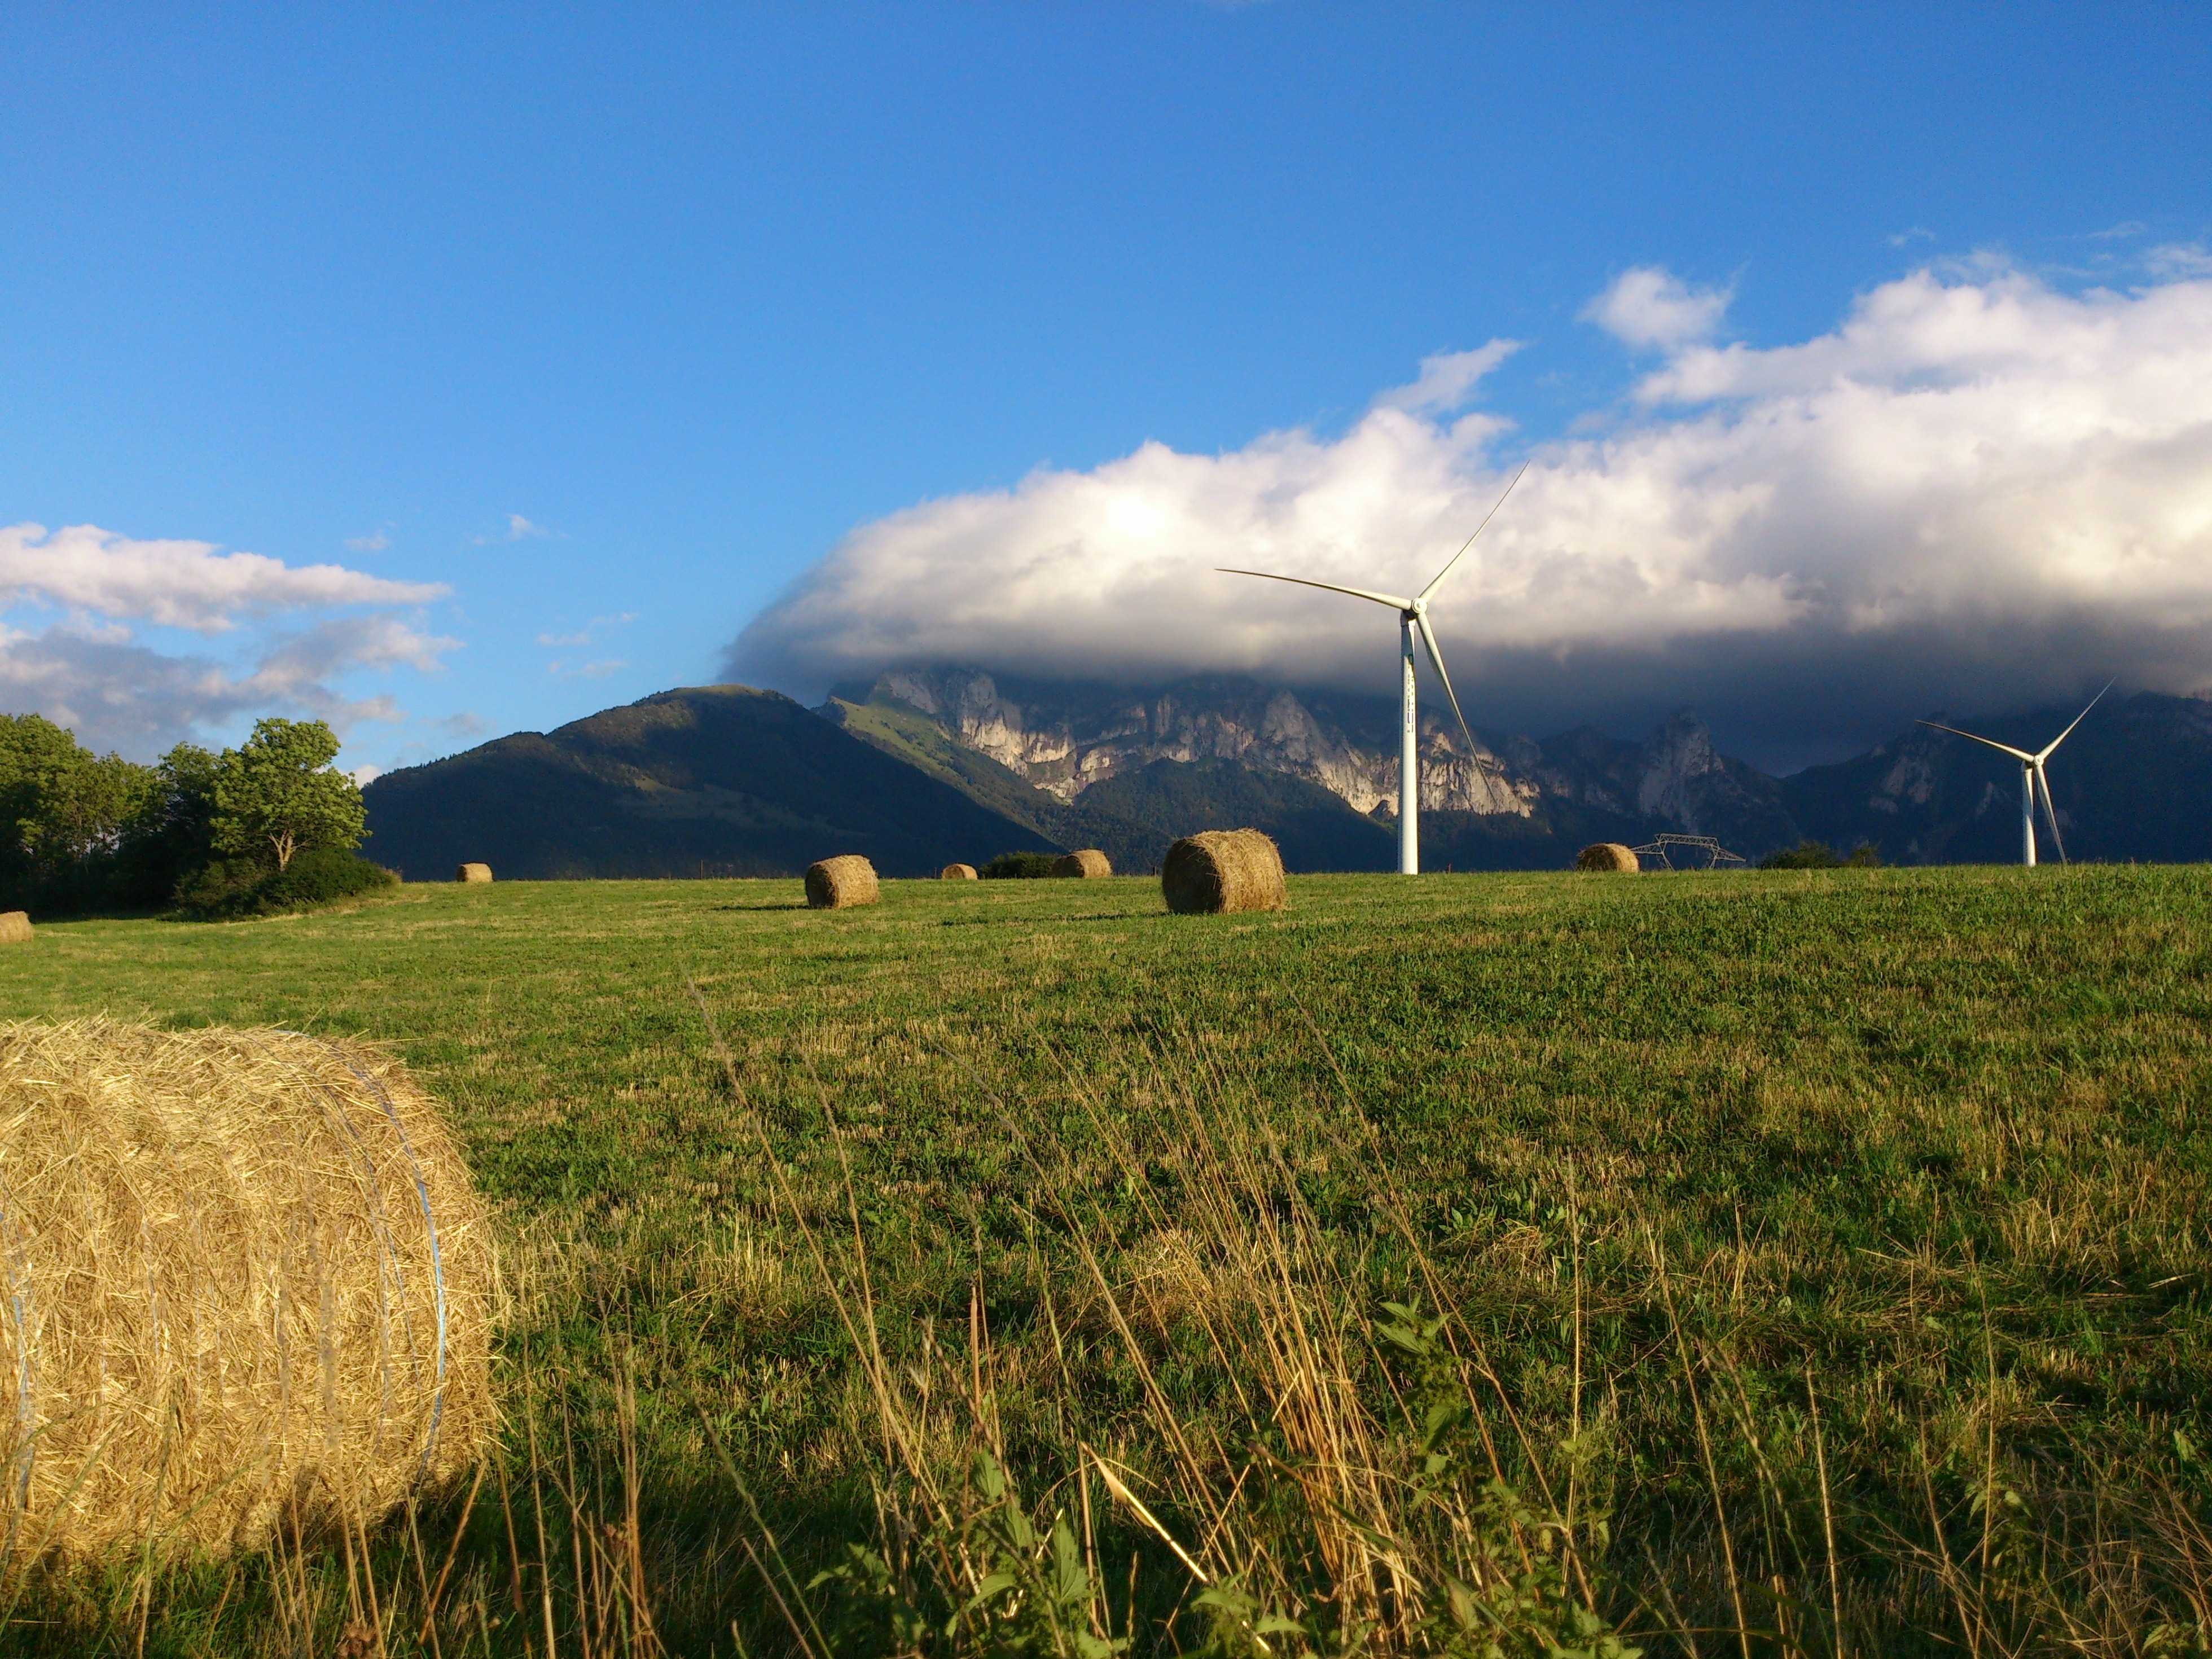
landscape, grass, horizon, field, farm, meadow, prairie, hill, windmill, wind, pasture, agriculture, plain, mill, polder, mountains, grassland, wind farm, rural area, grass family